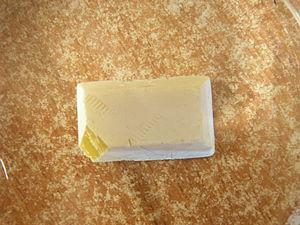
Le 15ᵉ groupe du tableau périodique, parfois dit des pnictogènes, et autrefois appelé groupe VB dans l'ancien système IUPAC utilisé en Europe et groupe VA dans le système CAS nord-américain, contient les éléments chimiques de la 15ᵉ colonne de ce tableau :
Le phosphore élémentaire peut exister sous formes amorphes ou cristallines : il s'agit de formes allotropiques du phosphore. Les plus communes sont le phosphore blanc et le phosphore rouge solides. Il existe également des formes violet et noir, toujours sous forme solide. Le phosphore gazeux existe sous la forme de diphosphore et de phosphore atomique.